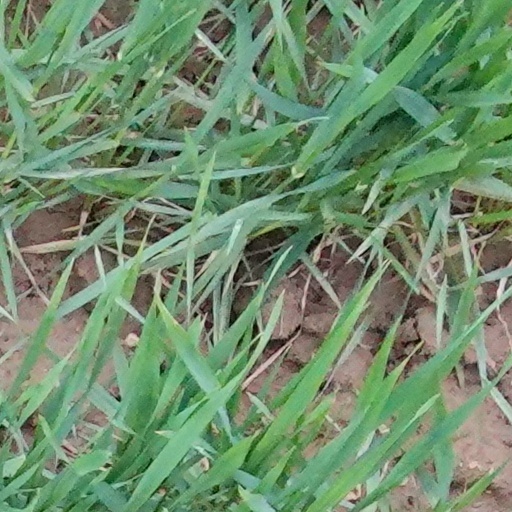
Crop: wheat